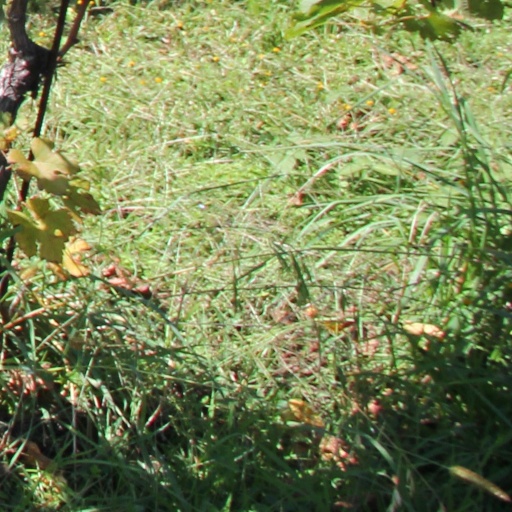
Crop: grape